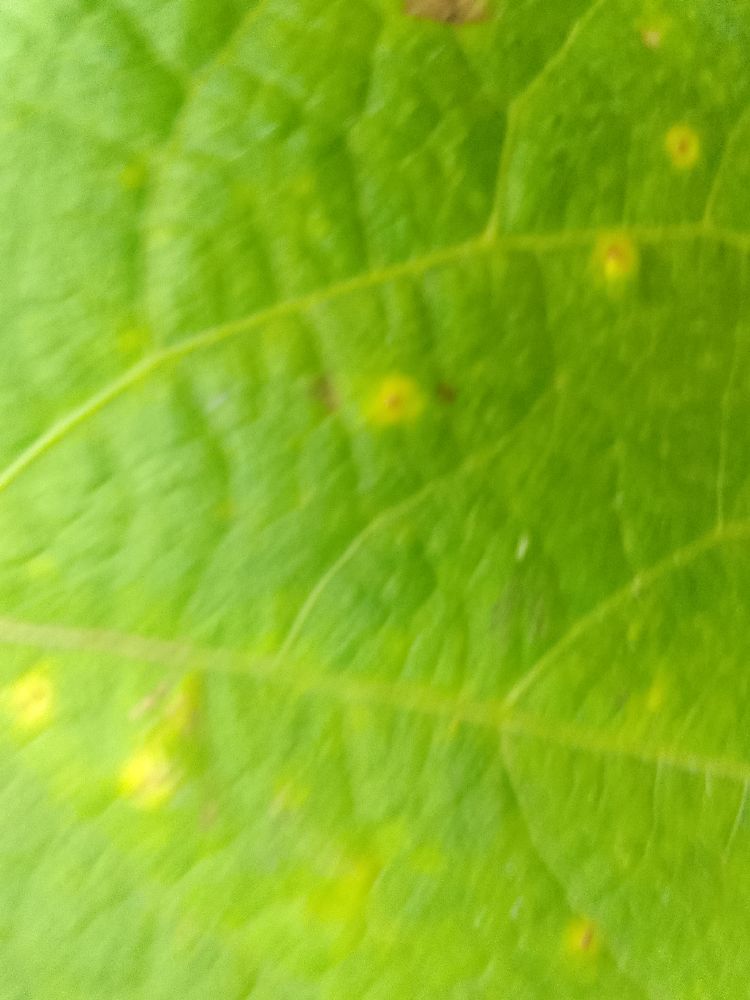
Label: rust